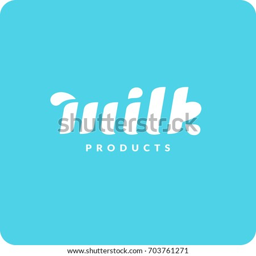
the logo and beverage type .